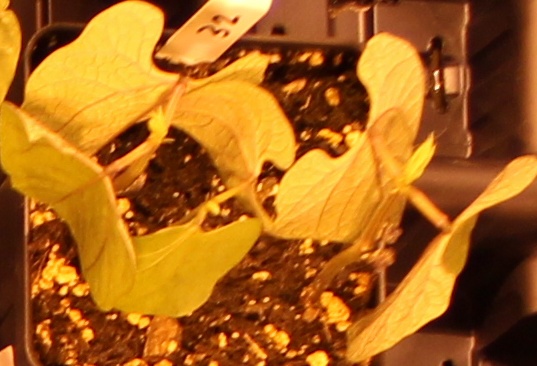
Label: Blackbean